Hawker Hunter

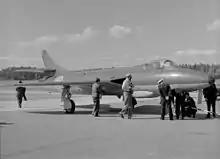
Swedish Air Force J 34 Hunter, 1955

In Aden in May 1964, Hunter FGA.9s and FR.10s of No. 43 Squadron RAF and No. 8 Squadron RAF were used extensively during the Radfan campaign against insurgents attempting to overthrow the Federation of South Arabia. SAS forces would routinely call in air strikes that required considerable precision, and, predominantly using 3-inch high explosive rockets and 30 mm ADEN cannon, the Hunter proved an able ground-attack platform. Both squadrons continued operations with their Hunters until the UK withdrew from Aden in November 1967.